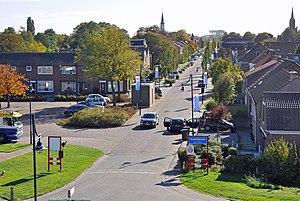
Hoofdplaat (commune de Sluis, Pays-Bas)
Hoofdplaat est un village appartenant à la commune néerlandaise de L'Écluse, situé dans la province de la Zélande. En 2010, le village comptait 802 habitants.